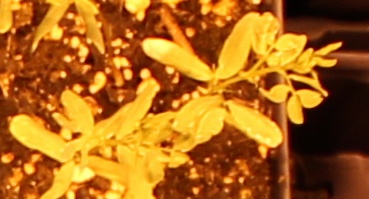
Label: Lentil